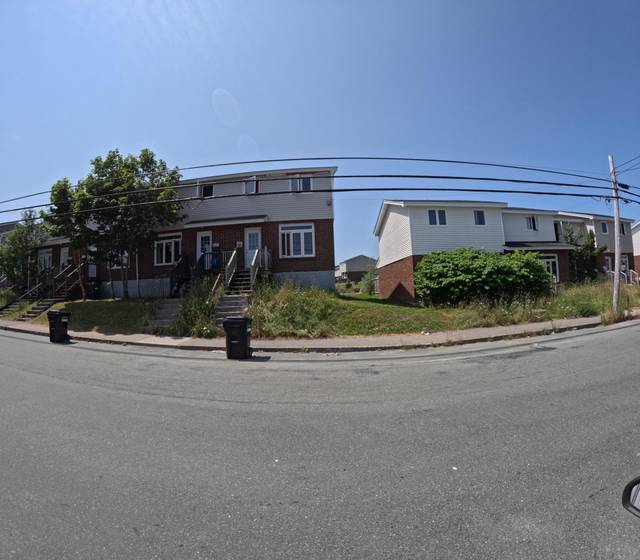
Region: Canada
Coordinates: 47.544, -52.755